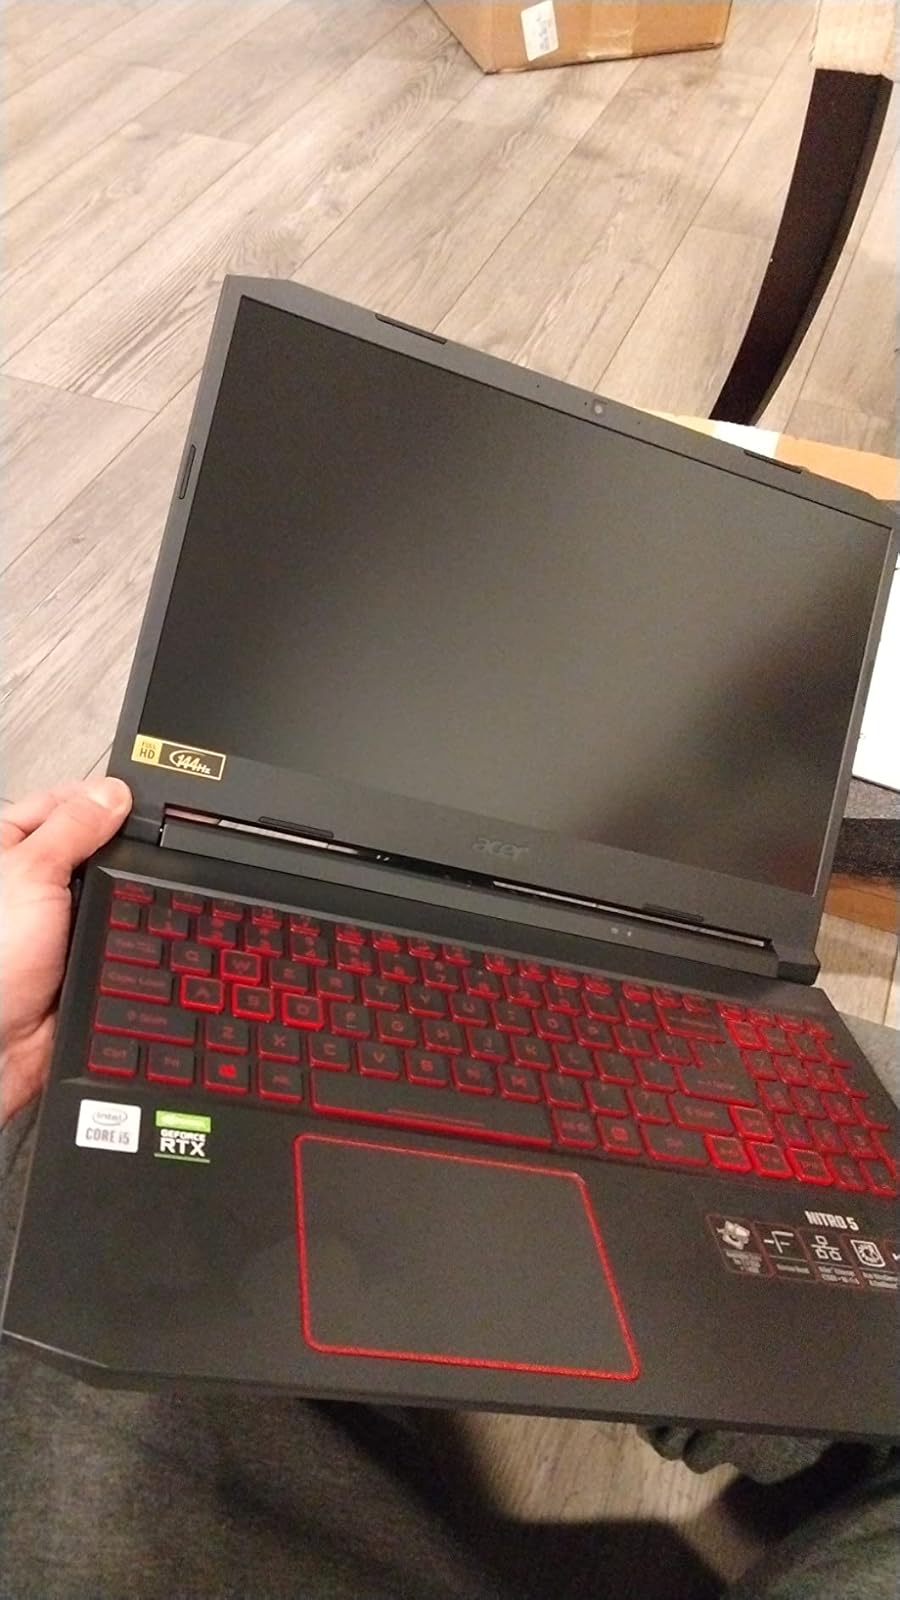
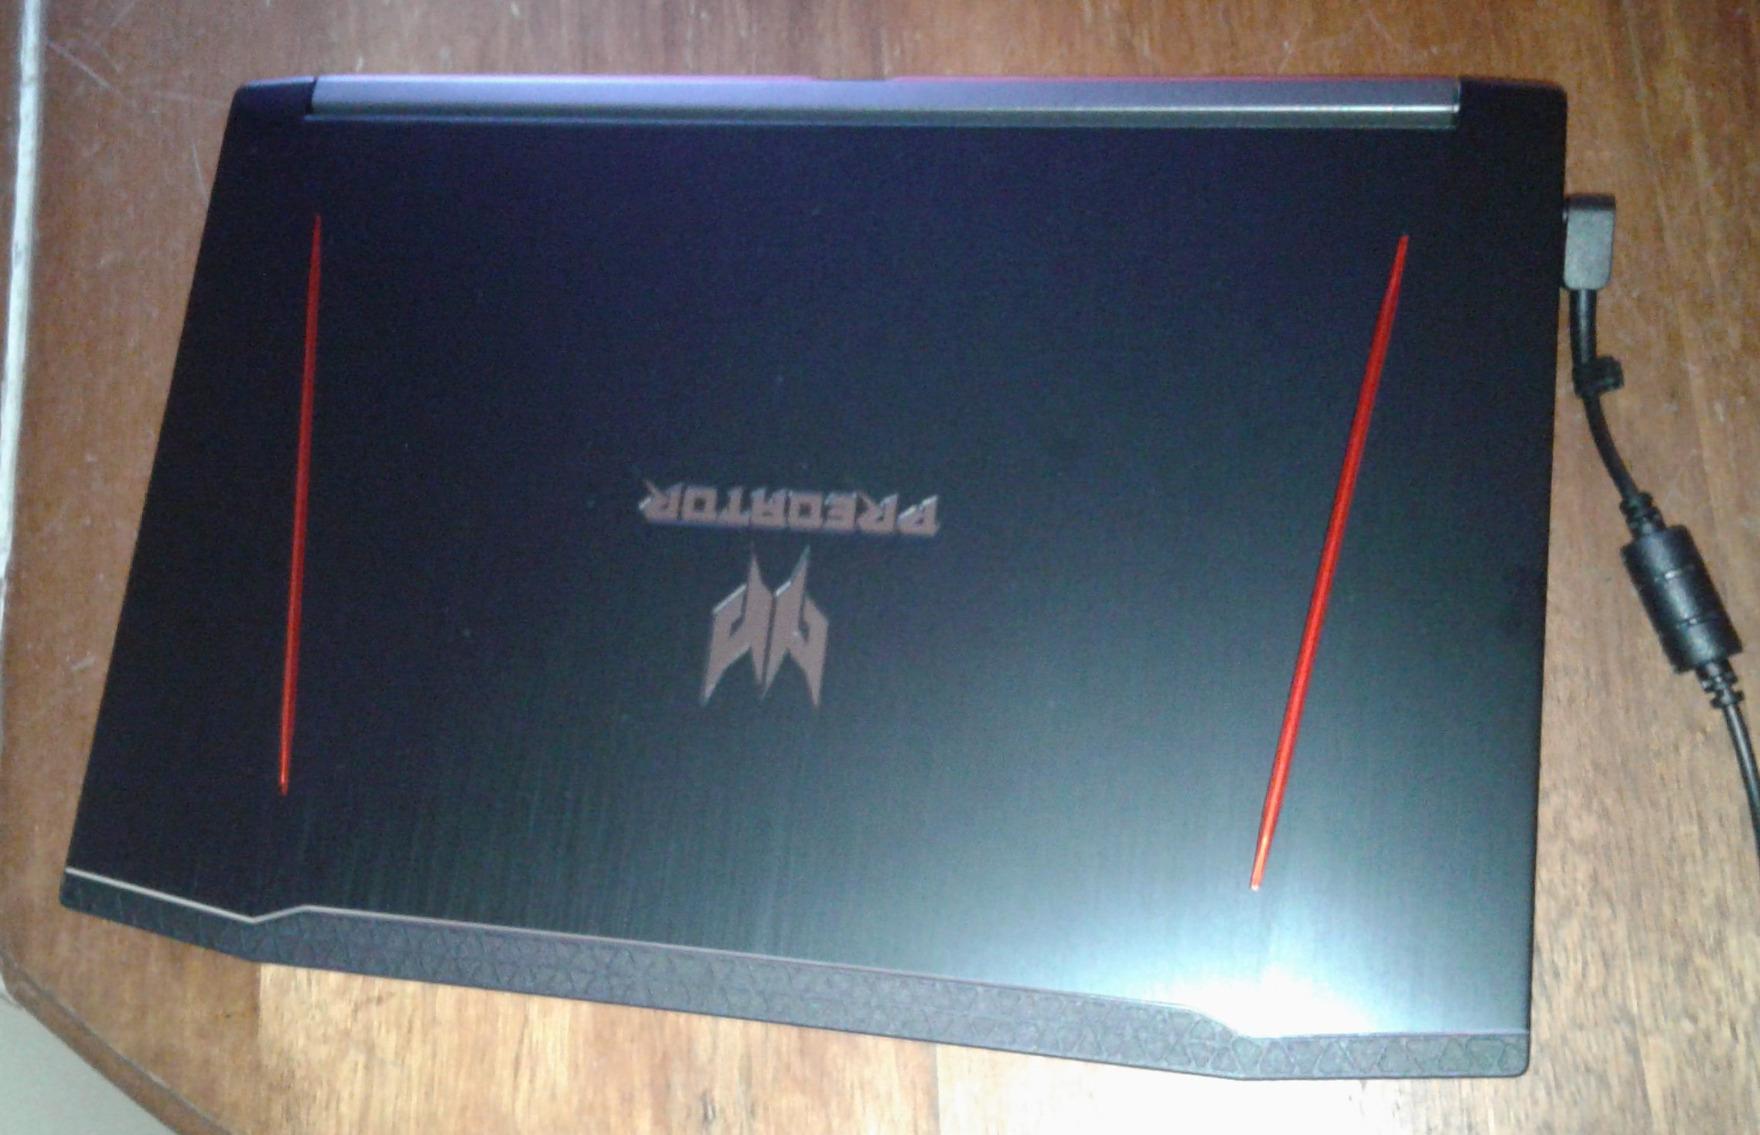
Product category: laptop
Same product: no